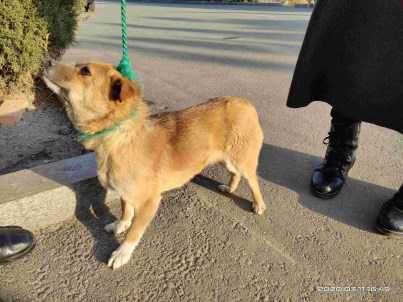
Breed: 3336-n000121-chinese_rural_dog